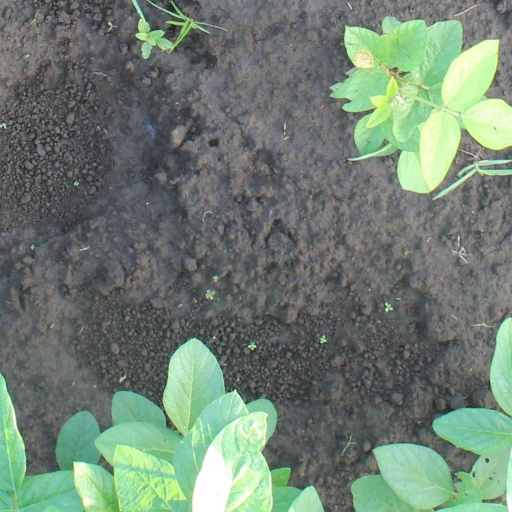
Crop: soybean